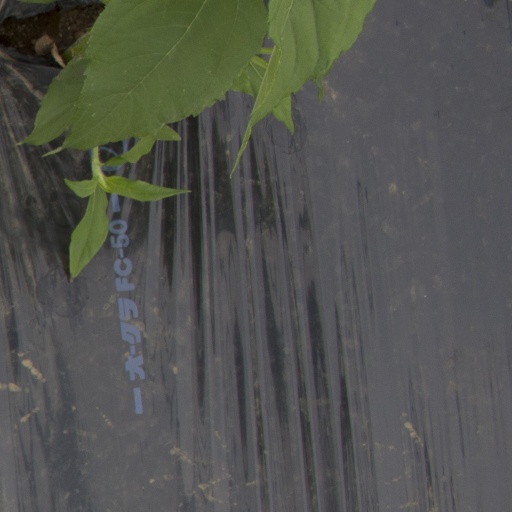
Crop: Jerusalem artichoke